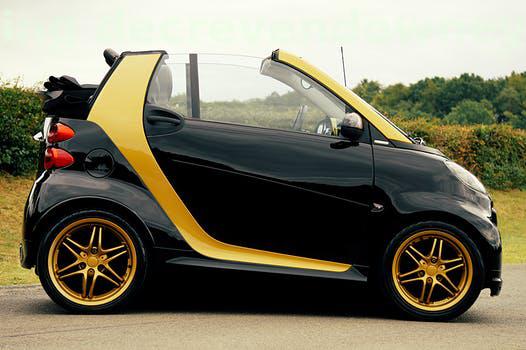
Label: Watermark